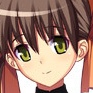
Portrait style: Anime Portrait